Patricia Guijarro

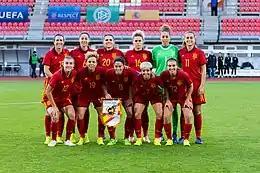
Guijarro (second row, left) lining up with Spain women's national football team in 2018.

Guijarro's transfer to FC Barcelona was finalised in June 2015 with a three-year deal.